RRS Discovery

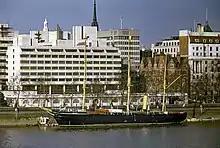
RRS "Discovery" moored on the Embankment in London

In 1923 her fortunes were revived when the Colonial Office of the British government purchased her for further research work. The Hudson's Bay Company sold "Discovery" for £5000 and retained a right of first refusal to re-purchase the ship if she was sold in order to prevent a rival firm using her to compete on the Canadian fur trade. The government had bought the vessel to mount long-term projects investigating, charting and analysing the whale populations of the Southern Ocean.